Bhai Maharaj Singh

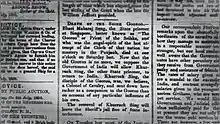
Newspaper snippet reporting the death of Bhai Maharaj Singh in Singapore. From the 'Strait Times and Singapore Journal of Commerce', Monday 8 July 1856.

The surveying was completed and he next decided to make way to Adampur. This would prove to be a mistake of the increasingly salient Maharaj Singh. There existed a 10,000 rupee bounty placed against Maharaj Singh, either dead or alive. This was the largest bounty reward amount for any outlaw of that period by the British. A Muslim informer reported his location to local authorities. Amardeep Singh believes whoever turned him in probably did so for financial reasons as the reward amount was a hefty sum for that time, enough to transform someone's life. He was arrested at Adampur in a sugarcane field along with 21 of his followers on 28 December 1849 by Henry Vansittart.